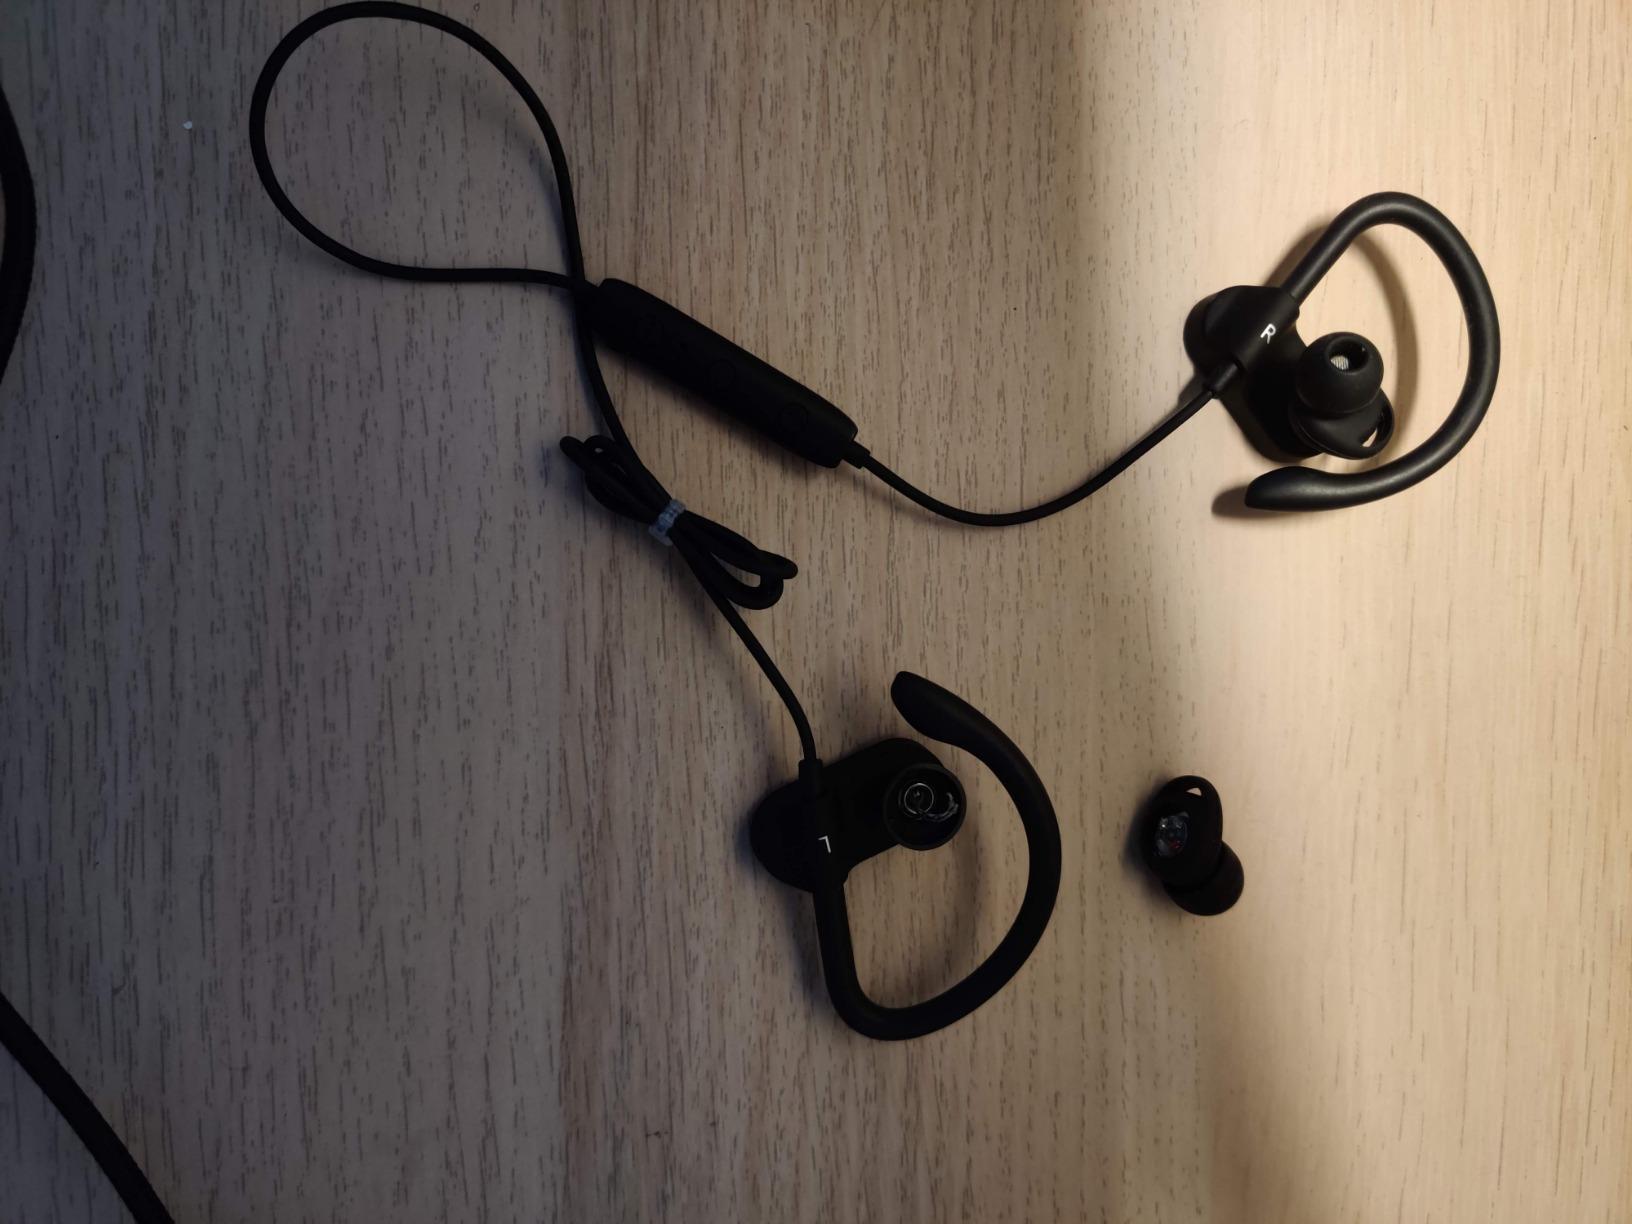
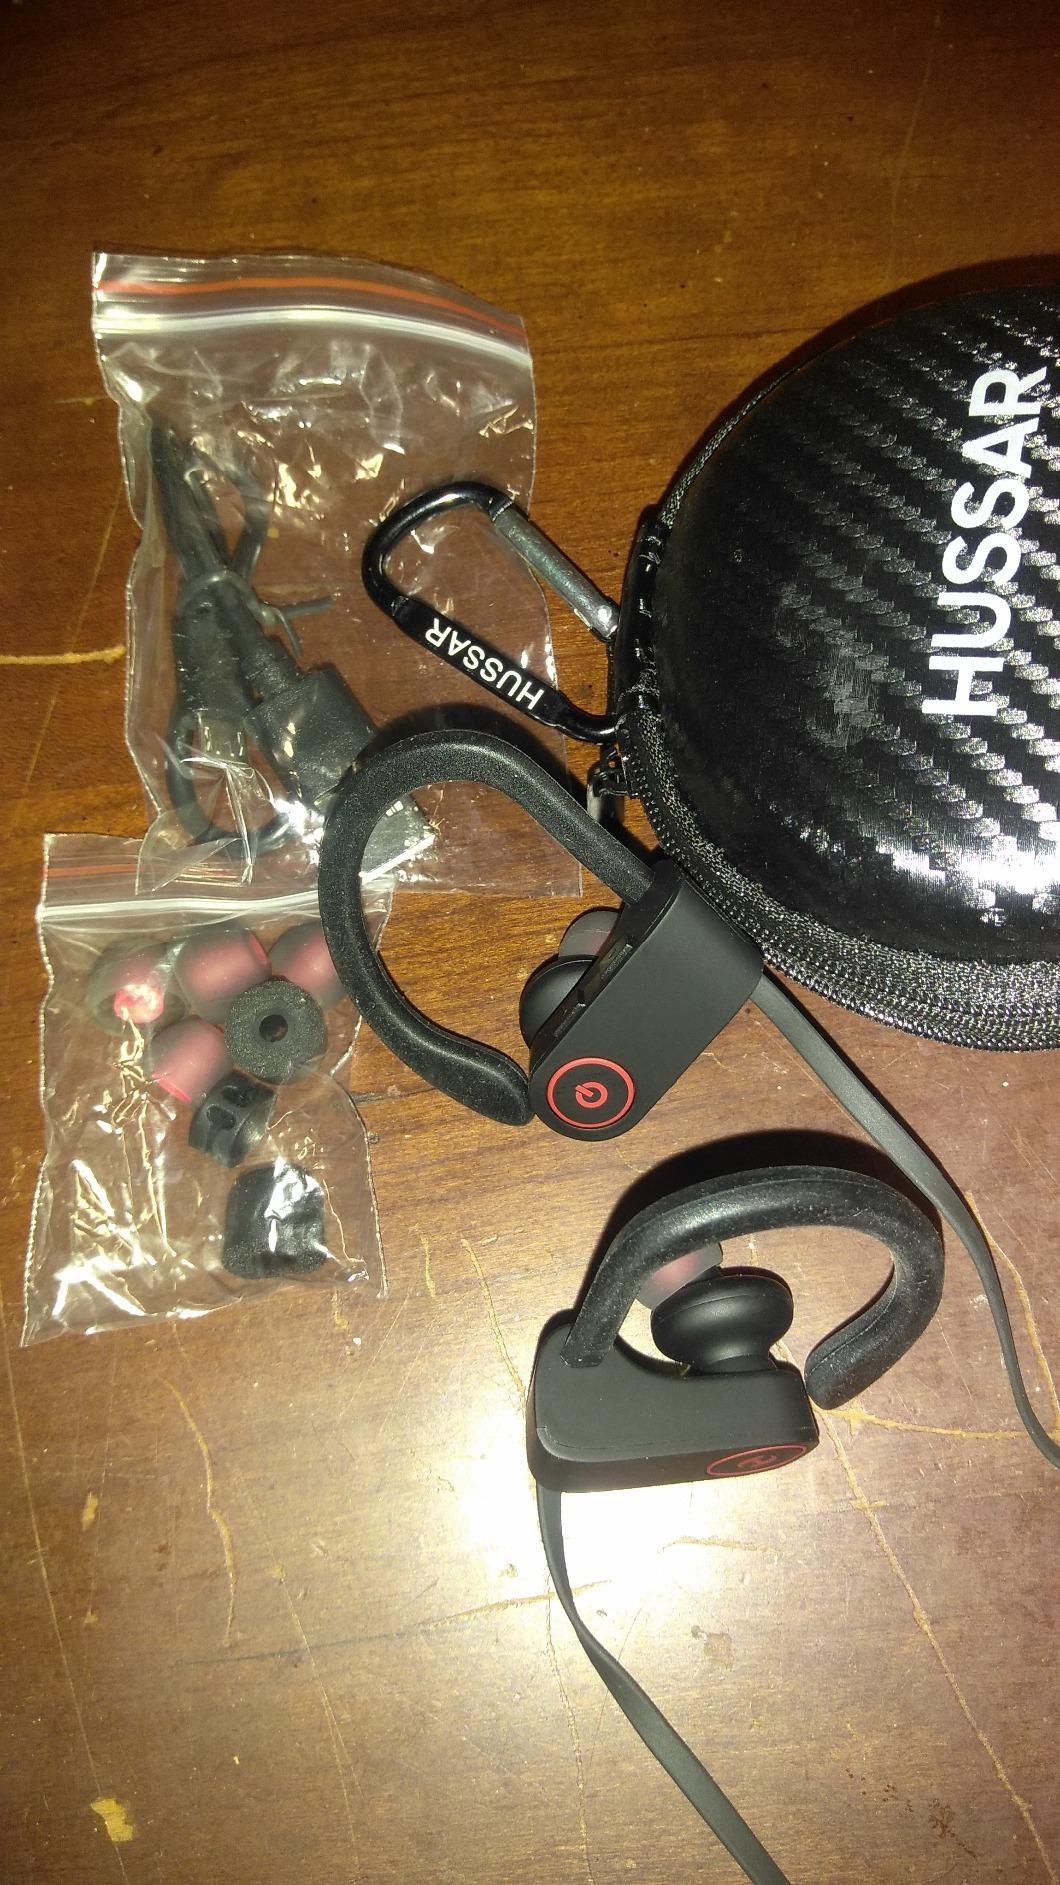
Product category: headphones
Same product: no